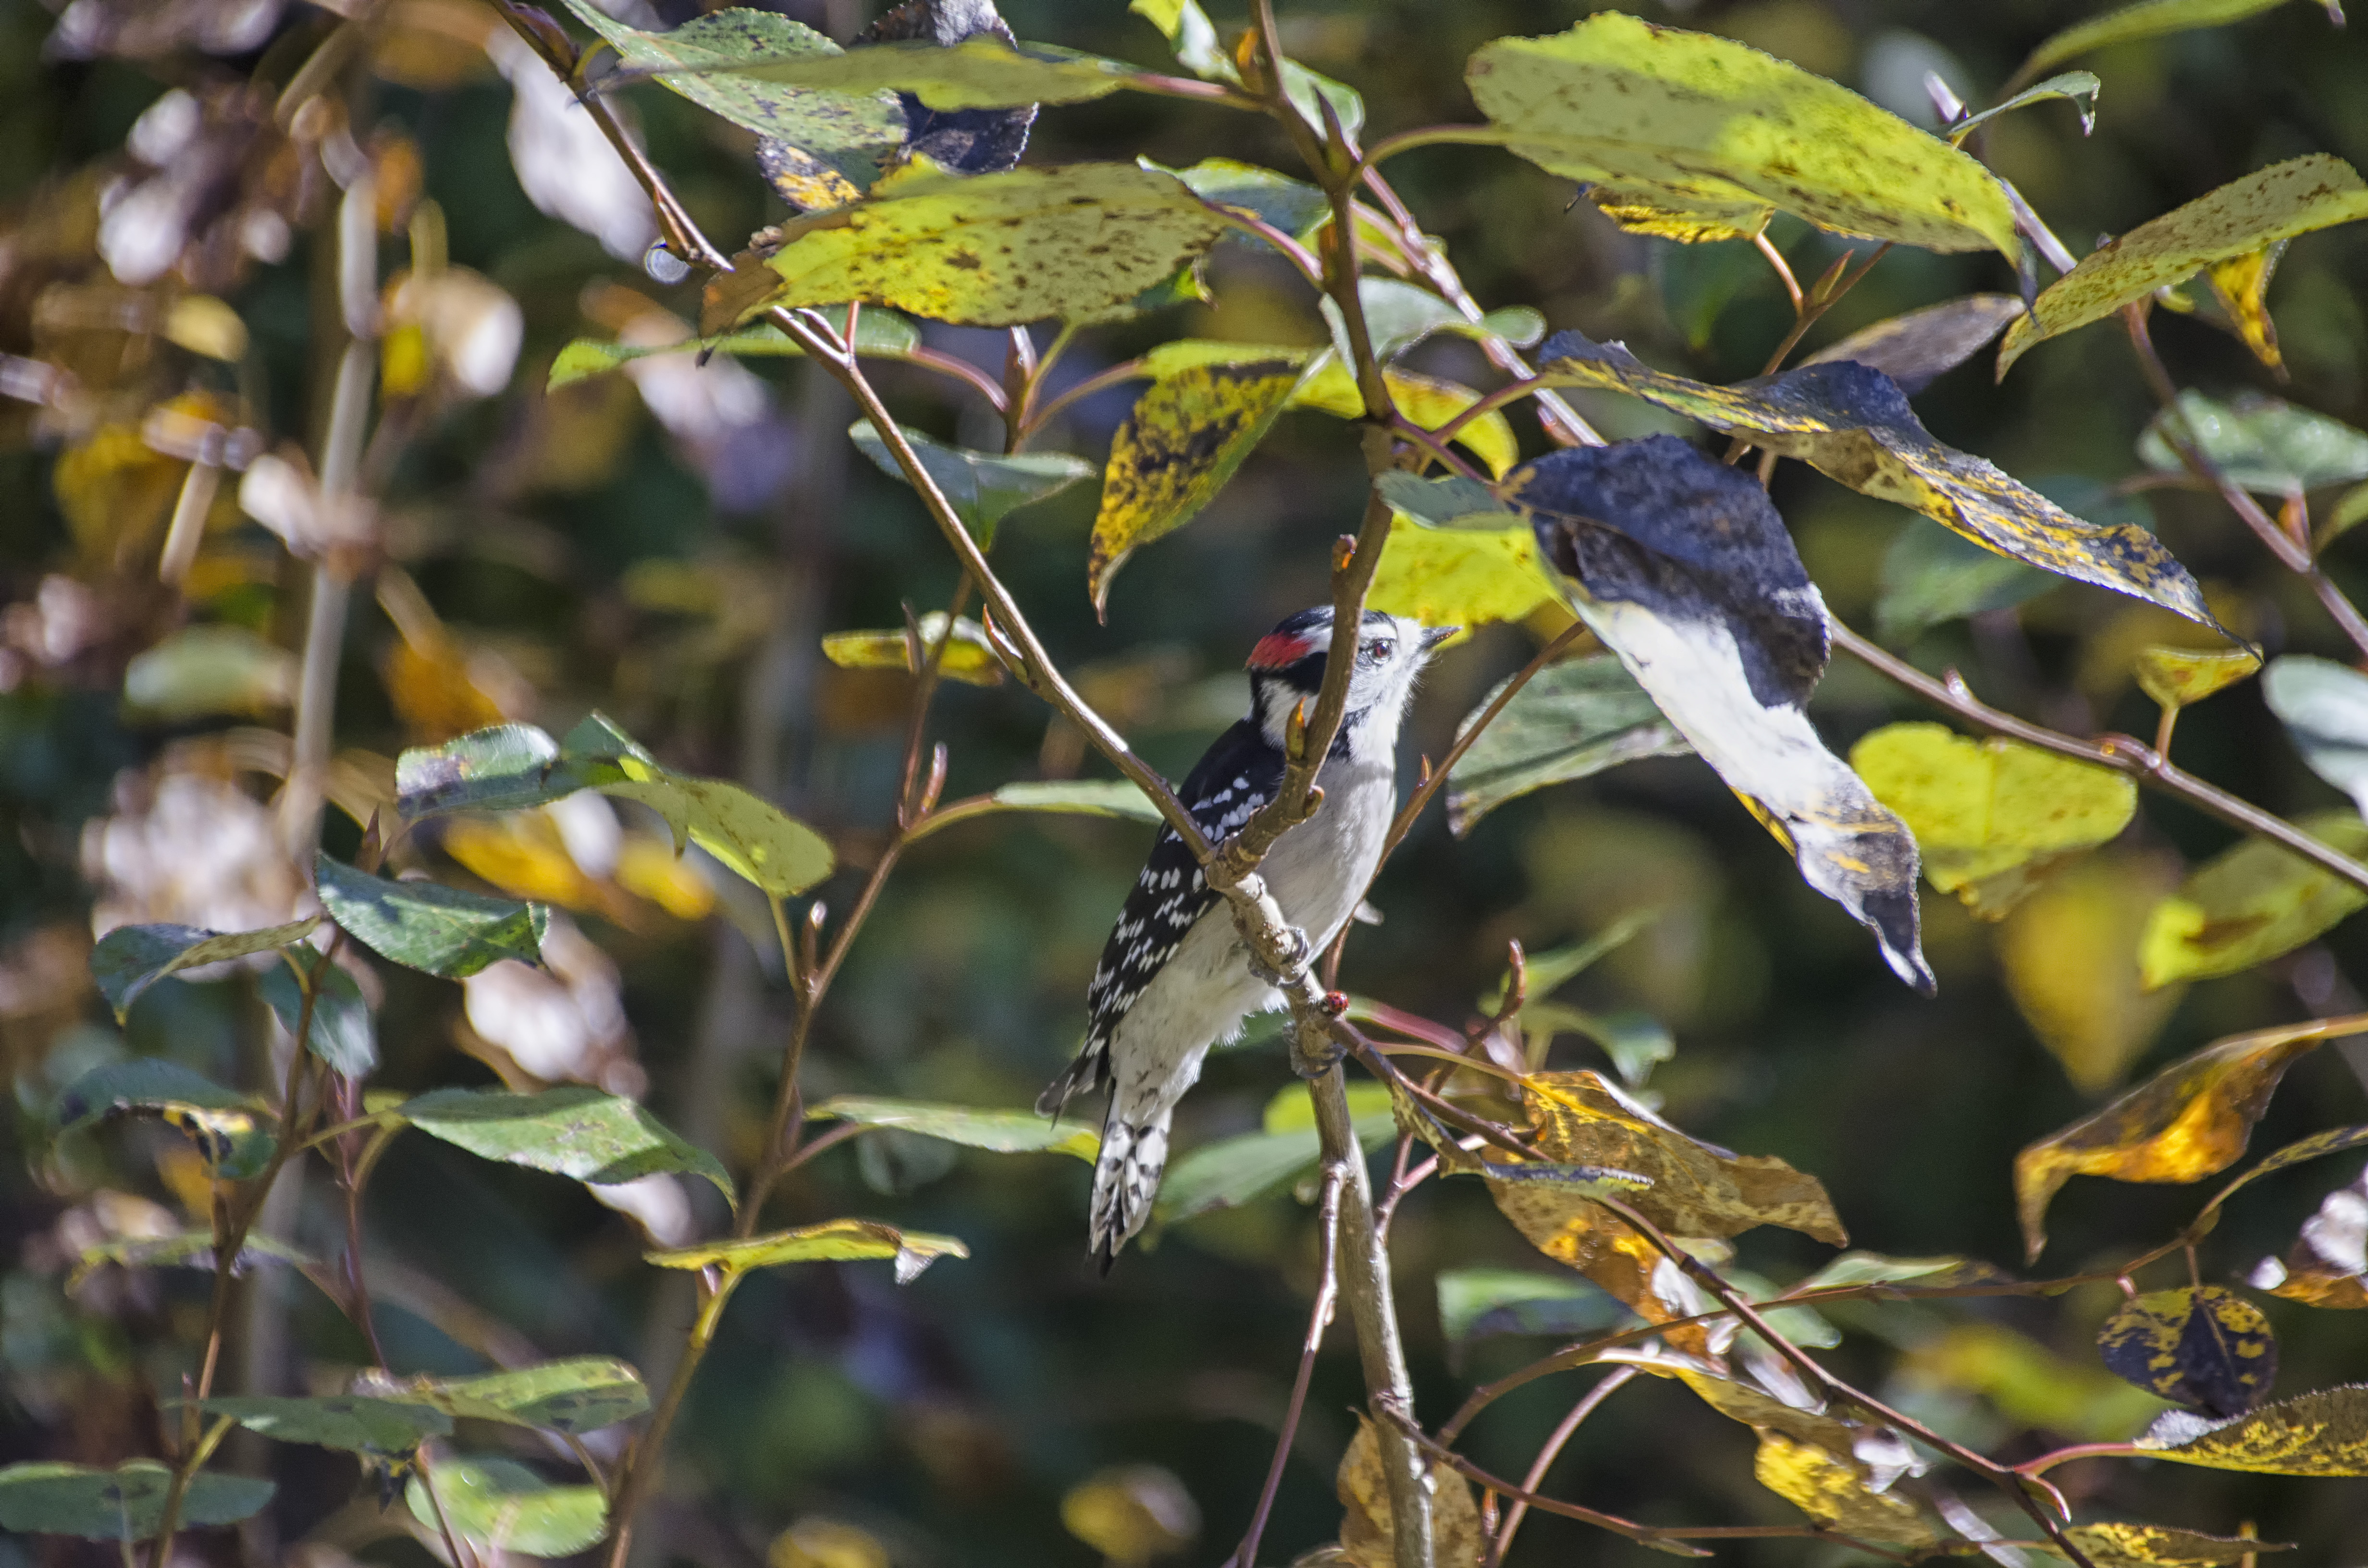
nature, branch, bird, leaf, flower, wildlife, autumn, hummingbird, botany, flora, fauna, canada, vertebrate, quebec, finch, woodpecker, sherbrooke, oiseau, pic, mineur, downy, perching bird